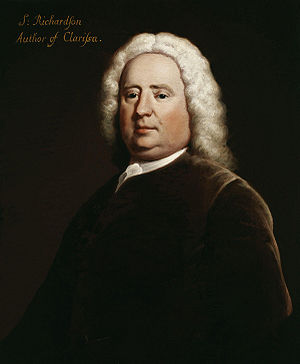
Samuel Richardson
Samuel Richardson var en engelsk romanforfatter.